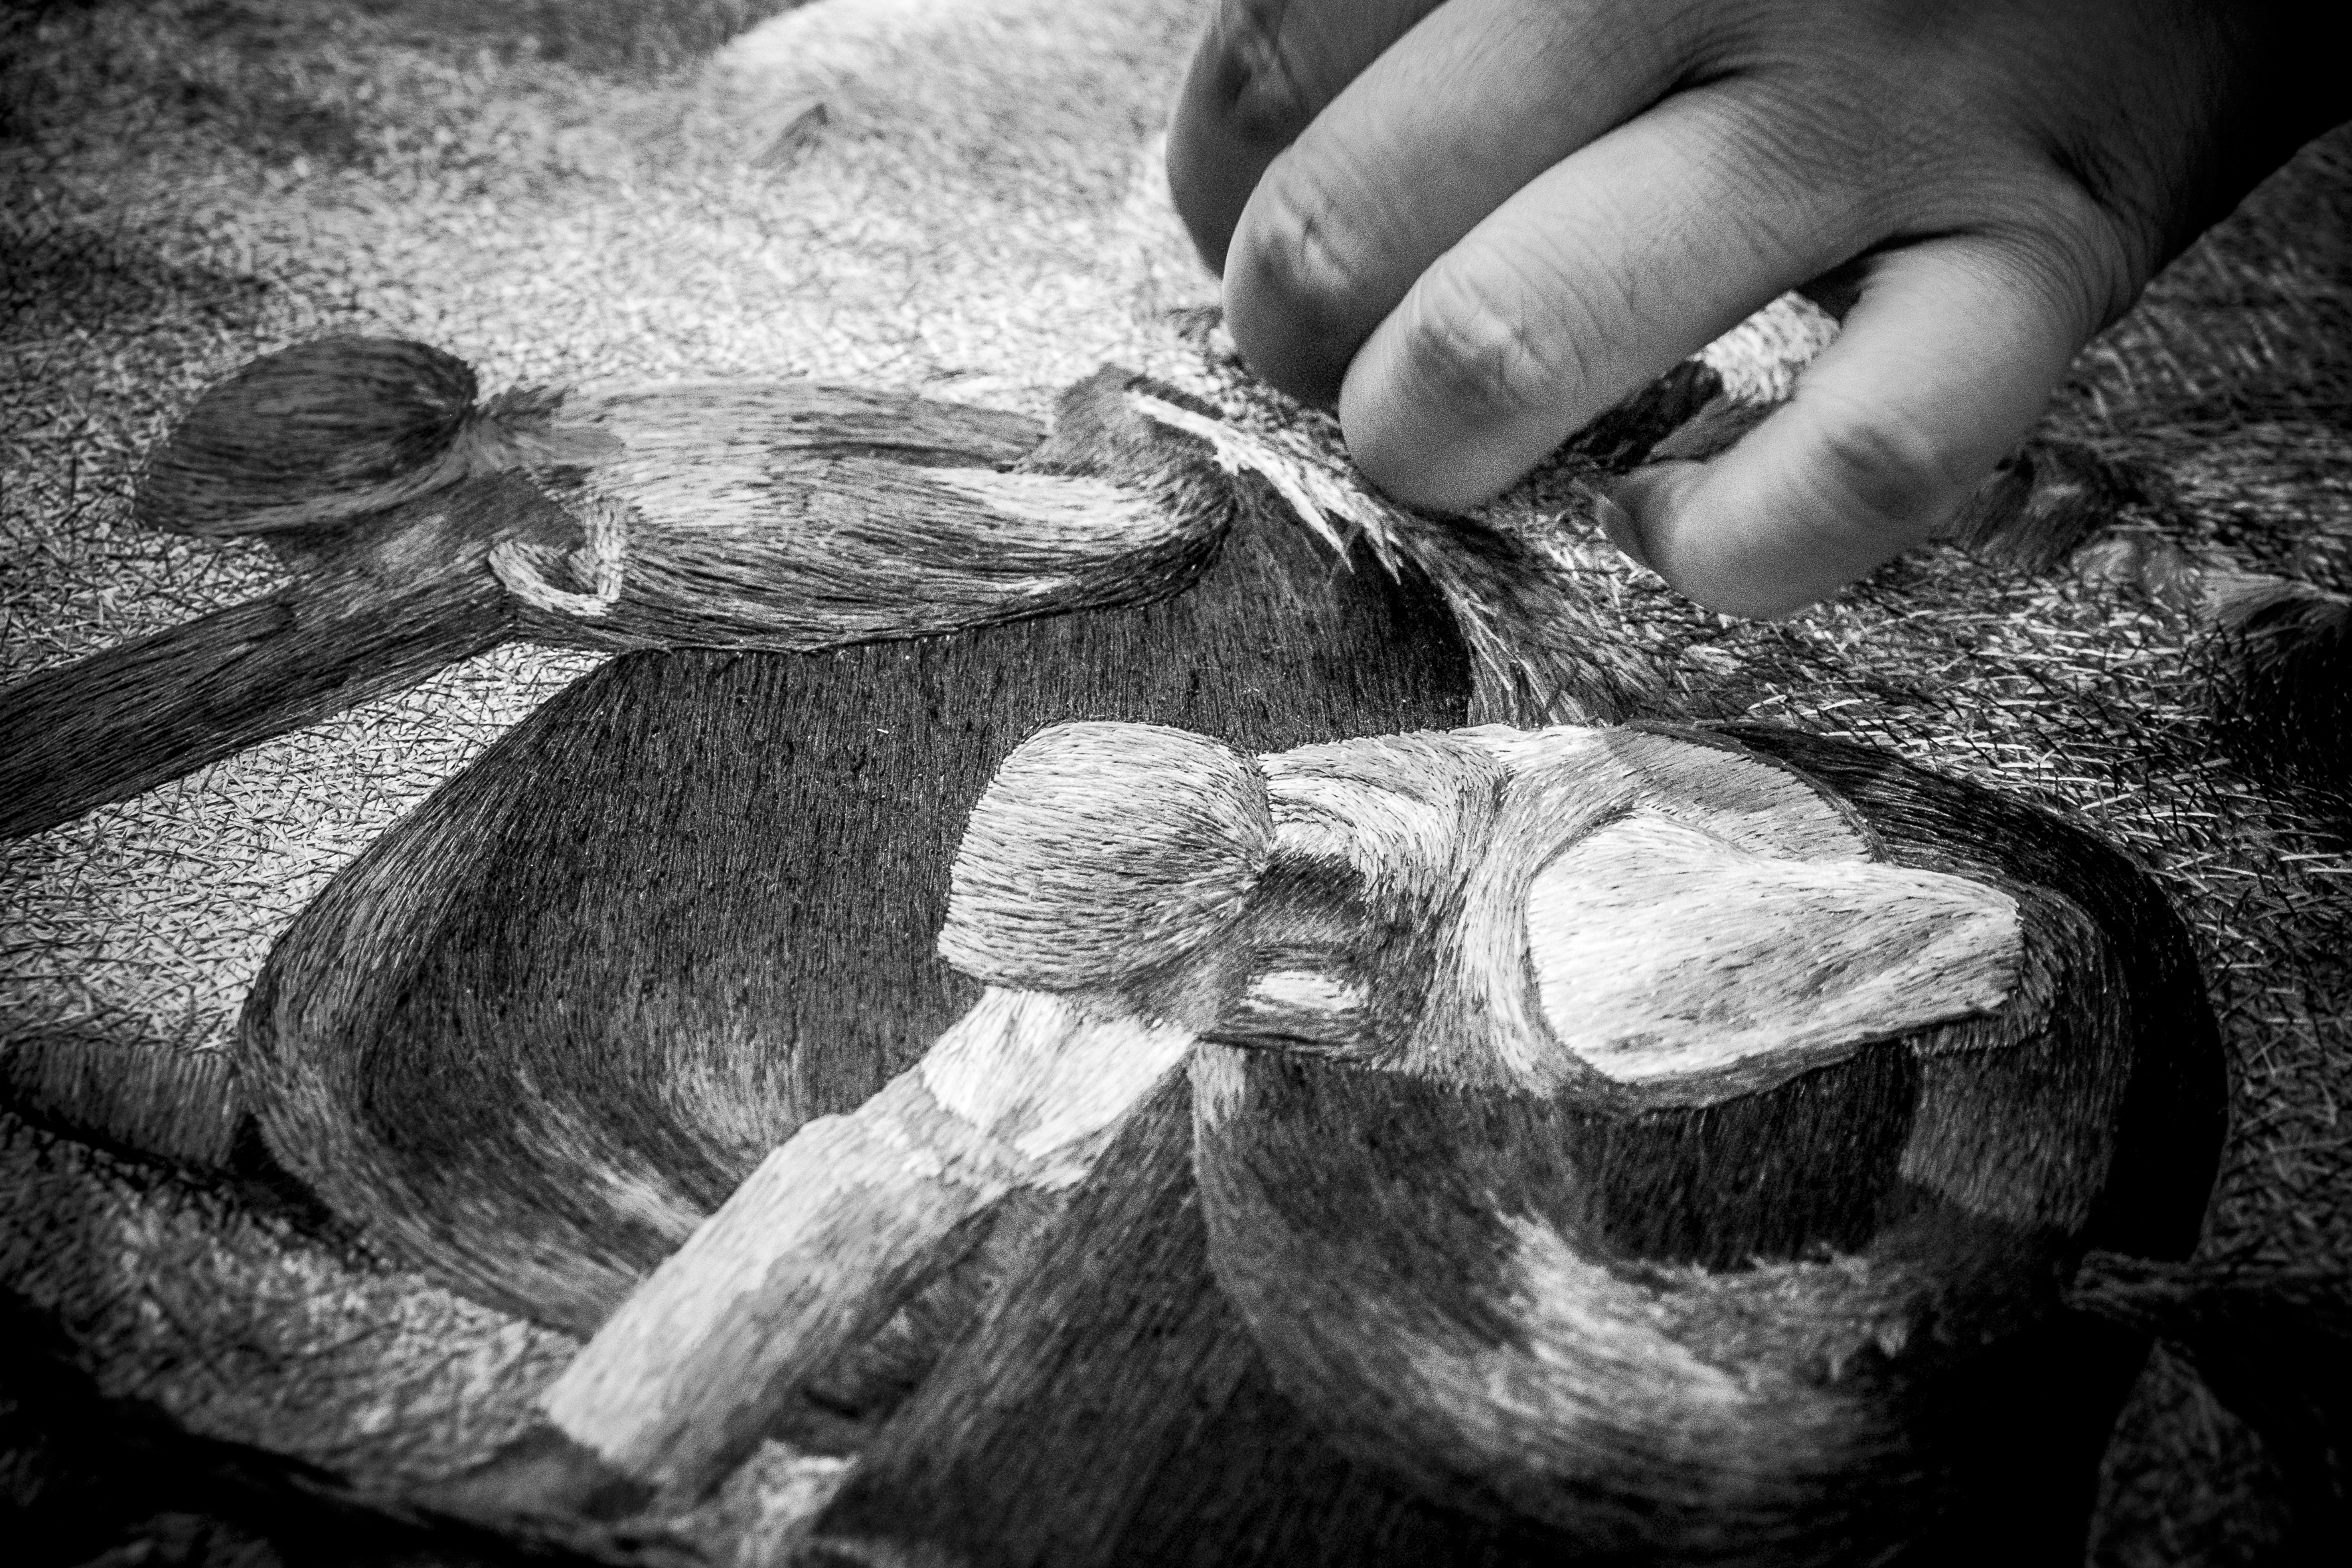
hand, black and white, photography, urban, travel, fujifilm, italy, black, monochrome, bw, 2015, blackandwhite, blackwhite, drawing, ngc, it, fuji, milan, fujixt1, fujix, noireblanc, milano, lombardia, italymilano, expo2015, still life photography, monochrome photography